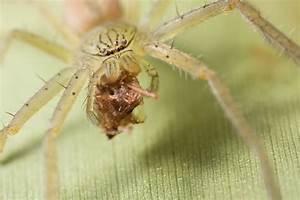
Label: ragno